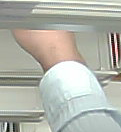
Product: rexona_spray